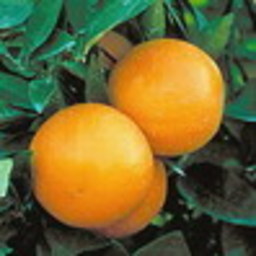
Label: peels